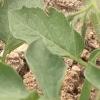
Crop: Tomato
Condition: healthy-leaf